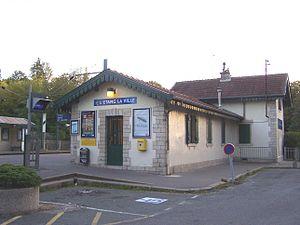
La ligne de Saint-Cloud à Saint-Nom-la-Bretèche est une ligne de chemin de fer française à double voie d'une longueur de quinze kilomètres. Elle relie la gare de Saint-Cloud, dans le département des Hauts-de-Seine, à celle de Saint-Nom-la-Bretèche - Forêt de Marly dans le département voisin des Yvelines, en région Île-de-France. Située sur les hauteurs de la banlieue ouest de Paris, d'où elle domine la vallée de la Seine, la ligne possède un tracé sinueux et comporte une succession d'ouvrages d'art.
La gare de L'Étang-la-Ville est une gare ferroviaire française de la ligne de Saint-Cloud à Saint-Nom-la-Bretèche - Forêt-de-Marly, située dans la commune de L'Étang-la-Ville.
L'Étang-la-Ville est une commune française située dans le département des Yvelines en région Île-de-France. Ses habitants sont appelés les Stagnovillois.